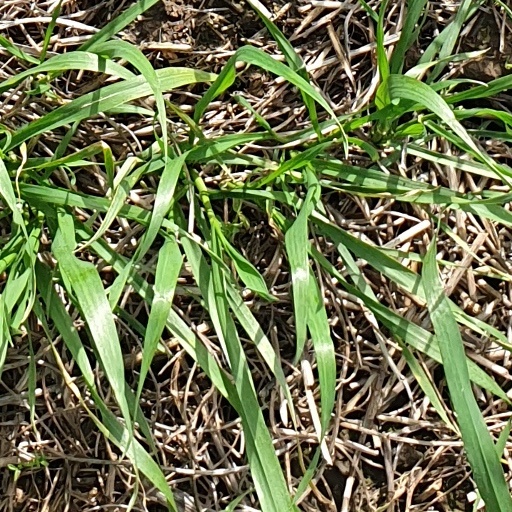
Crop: wheat